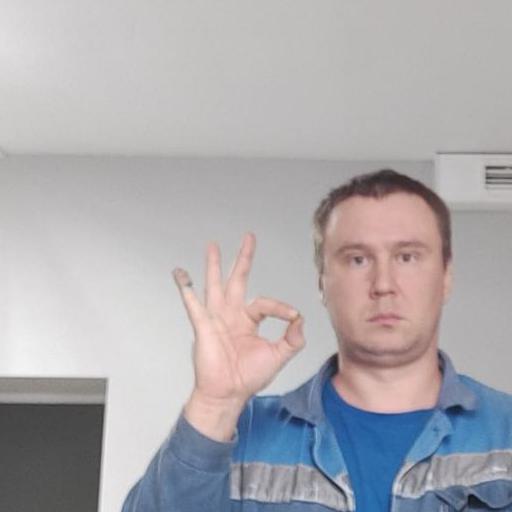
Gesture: ok